Cookie

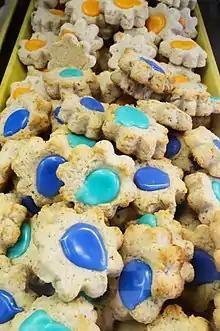
Thumbprint cookies

Cookie-like hard wafers have existed for as long as baking has been documented, in part because they survive travel very well, but they were usually not sweet enough to be considered cookies by modern standards.